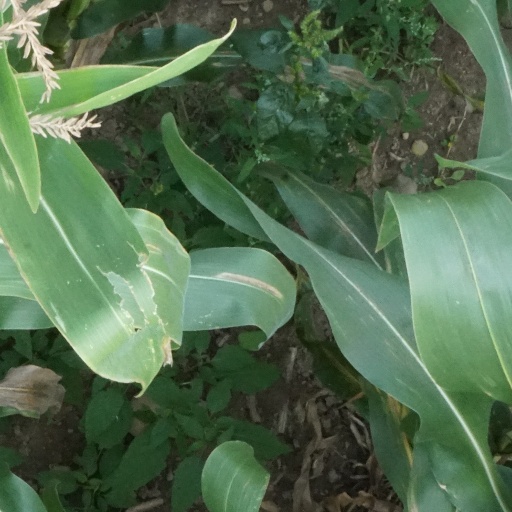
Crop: maize; corn